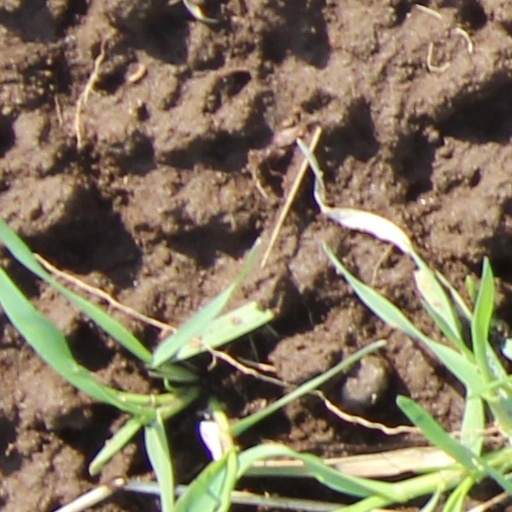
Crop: wheat